The Corrupted

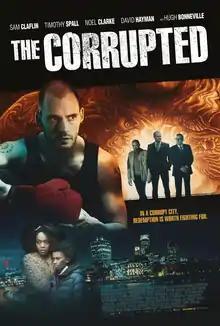
Theatrical release poster

The Corrupted is a 2019 British crime thriller film directed by Ron Scalpello from a screenplay by Nick Moorcroft. The film stars Sam Claflin, Timothy Spall, Noel Clarke, David Hayman, Charlie Murphy, Naomi Ackie, Joe Claflin, Sam Otto, Cathal Pendred and Hugh Bonneville, and follows an ex-convict who tries to win back the trust of his family after losing everything to a local crime syndicate.